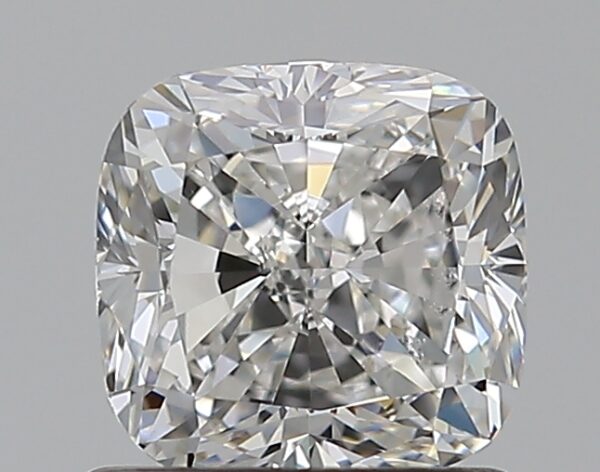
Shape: cushion
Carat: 1
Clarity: SI1
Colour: G
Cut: VG
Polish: EX
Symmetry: EX
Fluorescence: N
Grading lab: GIA
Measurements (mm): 5.54 x 5.38 x 3.85